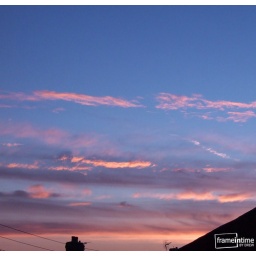
Rolling clouds in pink as the sun rises